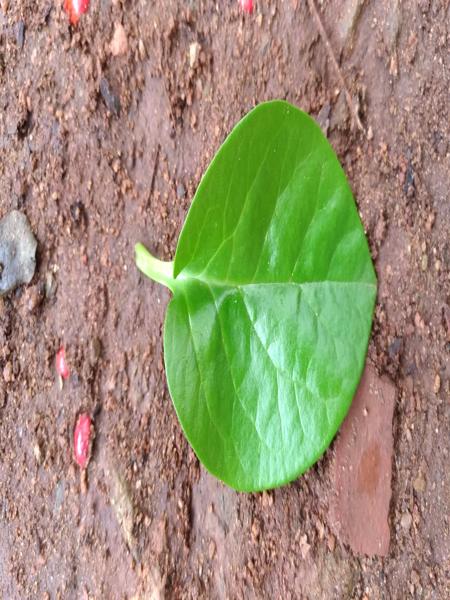
Plant: Malabar_Spinach